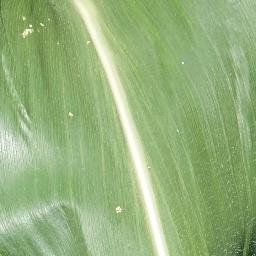
Label: Corn___healthy